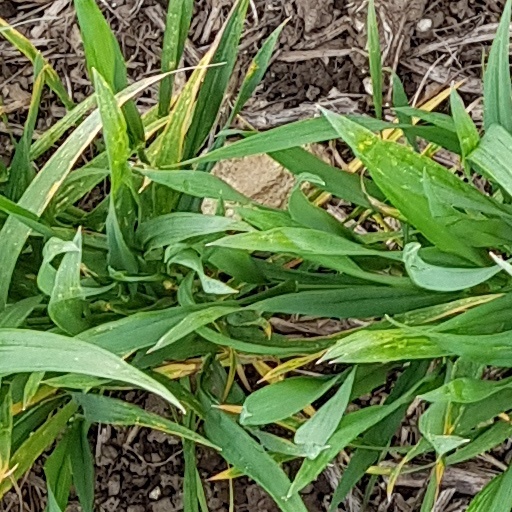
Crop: wheat